Ordnance QF 25-pounder

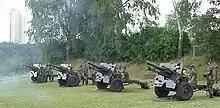
Four Luxembourg 25-pounder guns re-barrelled to 105 mm, used for gun salutes

During World War II, the Free Luxembourgish Forces fielded four 25-pounders, which were named after the four daughters of Grand Duchess Charlotte: Princesses Elisabeth, Marie Adelaide, Marie Gabriele and Alix. Post-war, the Luxembourg Army used a number of 25-pounder guns. In 1955–1957, they were rebarrelled to and fitted with new sights. The First Artillery Battalion with 18 guns was placed at the disposal of the 8th Infantry Division of the United States from 1963 to 1967. The last shots fired by the First Luxembourg Artillery Battalion left the tubes on May 31, 1967. Some are maintained for .